John Nevil Maskelyne

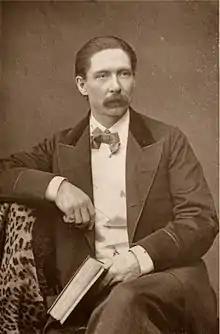

John Nevil Maskelyne (22 December 1839 – 18 May 1917) was an English stage magician and inventor of the pay toilet, along with other Victorian-era devices. He worked with magicians George Alfred Cooke and David Devant, and many of his illusions are still performed today. His book "Sharps and Flats: A Complete Revelation of the Secrets of Cheating at Games of Chance and Skill" is considered a classic overview of card sharp practices. In 1914 he founded the Occult Committee, a group to "investigate claims to supernatural power and to expose fraud".